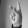
ASL letter: K